Sky position (RA, Dec in degrees): 167.288, 5.471
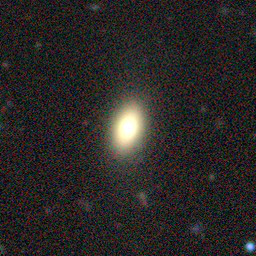
Galaxy morphology: Disturbed Galaxies